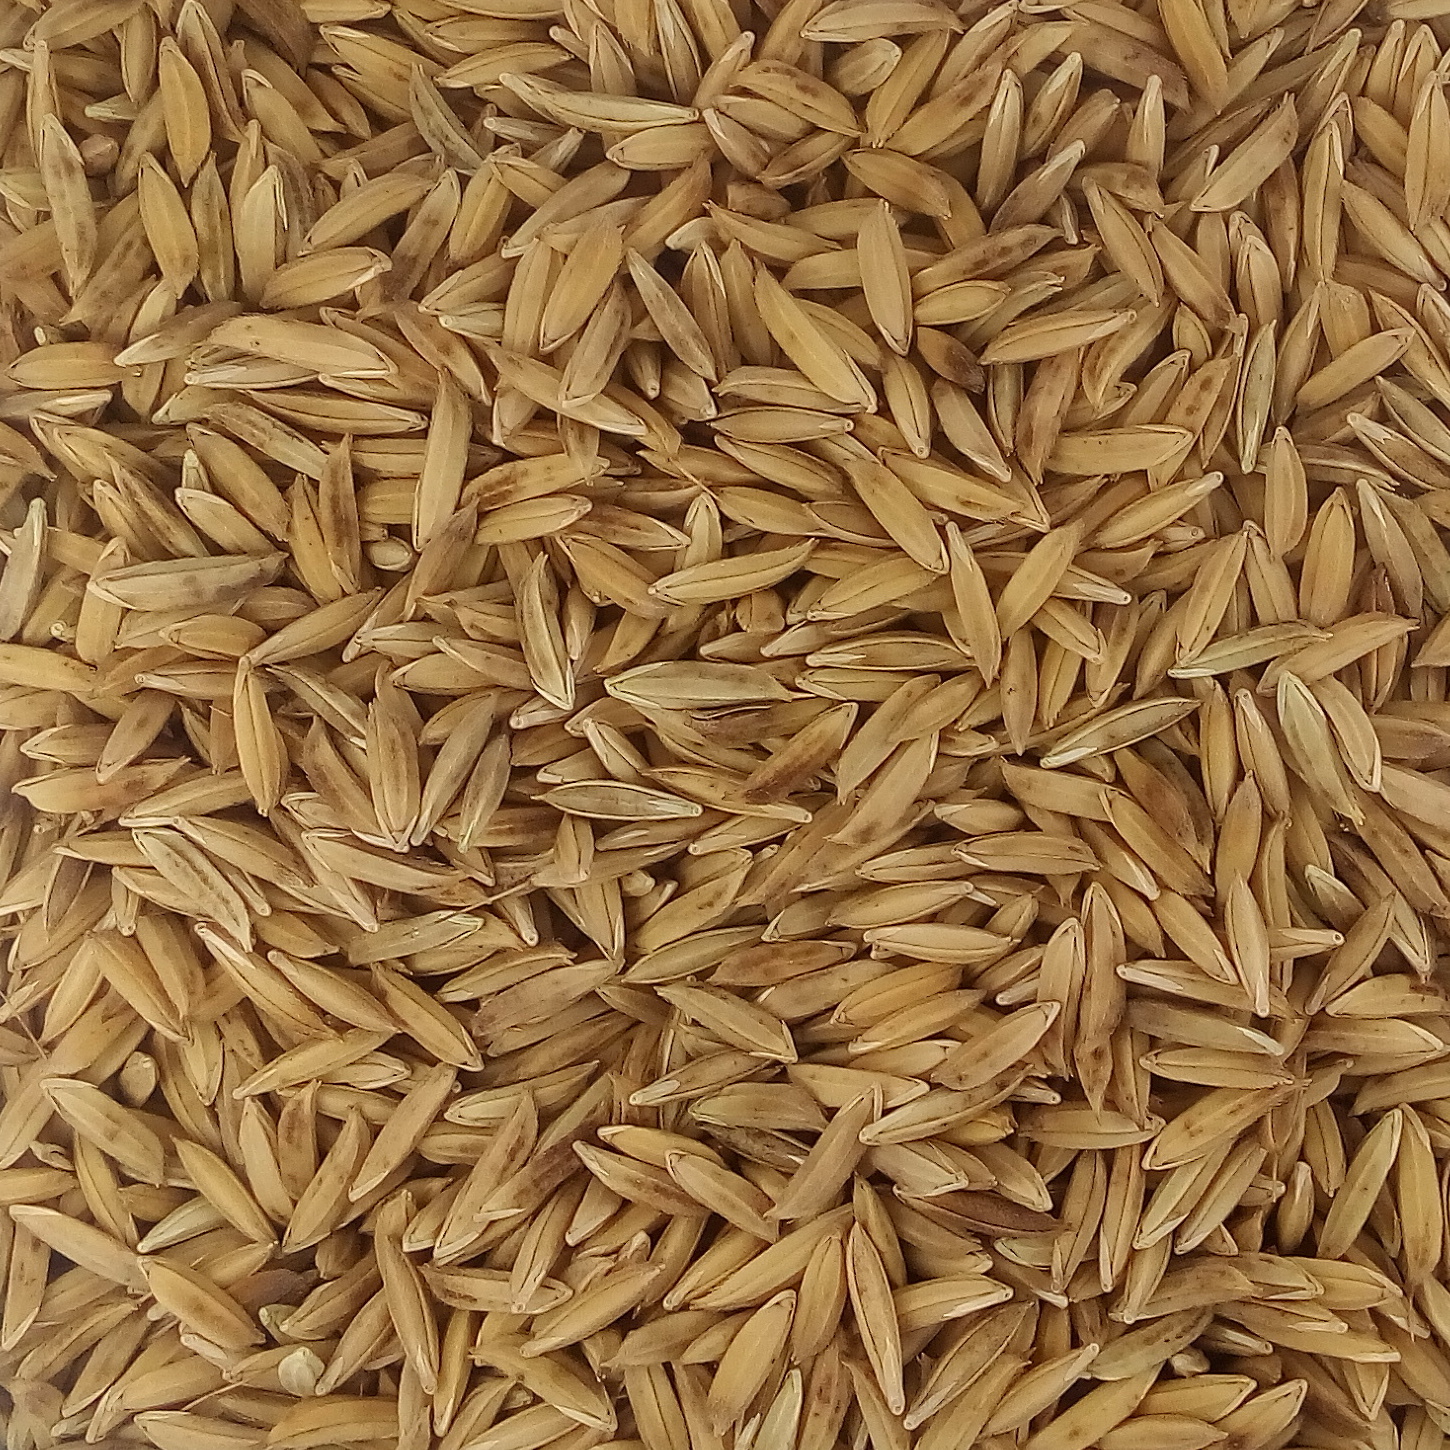
Rice seed variety: BAS_370